Nils T. Bjørke

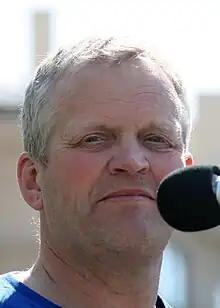
Bjørke in 2014

Nils T. Bjørke (born 9 March 1959) is a Norwegian farmer, organisational leader and politician. A former leader of the Norwegian Agrarian Association, he was elected to the Storting for Hordaland in 2017.